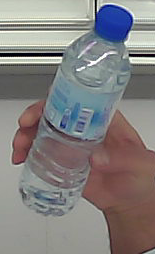
Product: nestle_water